Alvania discors

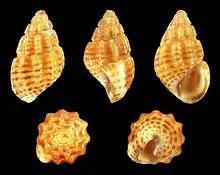
"Alvania discors" forma "peloritana"

Fossils have been found in Pleistocene strata near Santa Flavia, Sicily and near Monastir, Tunisia; also in Pliocene strata near Siena, Italy.